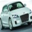
Label: automobile